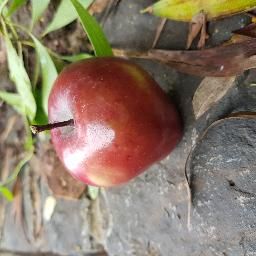
Fruit: Apple
Quality: Good